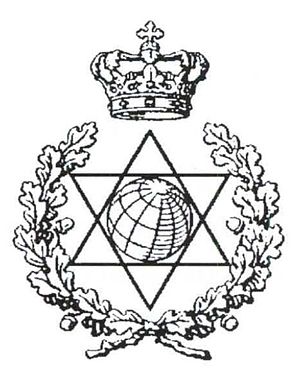
Geodætisk Institut
Logo
Geodætisk Instituts logo
Geodætisk Institut var en dansk statslig kartografisk virksomhed, som i årene 1928-1988 varetog geodætisk opmåling og fremstilling af topografiske kort.